The Comeback Clan

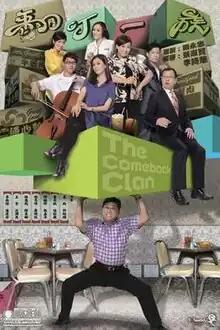
Official poster

The Comeback Clan (Chinese: ; jyutping: "faan1 ding1 jat1 zuk6"; pinyin: "fān dīng yī zú") is a 2010 Hong Kong TVB television drama starring Ha Yu, Benz Hui, Kiki Sheung, Christine Ng and Sammul Chan.